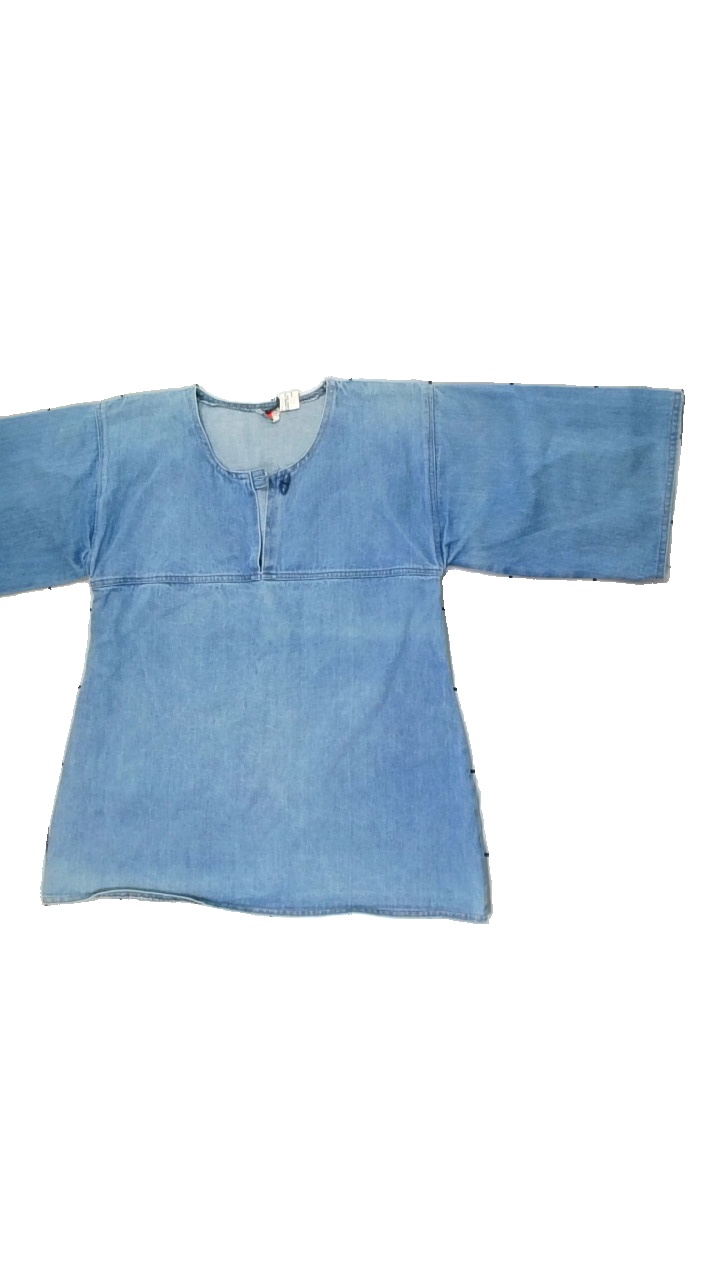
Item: Blouse (Ladies)
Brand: Girl
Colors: Blue
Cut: Loose
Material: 100% Cotton
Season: All
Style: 70s
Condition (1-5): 4
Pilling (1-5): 5
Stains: Minor
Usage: Reuse
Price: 100-150